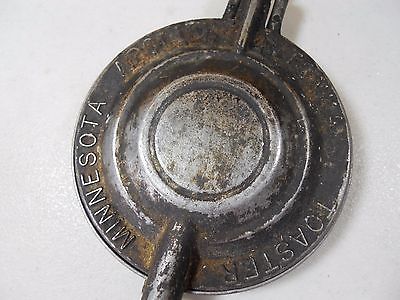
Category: toaster